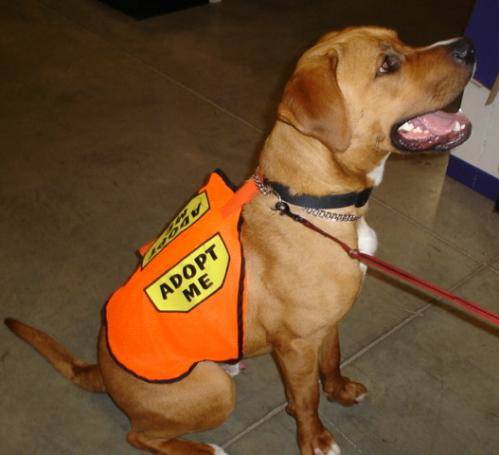
Label: dog